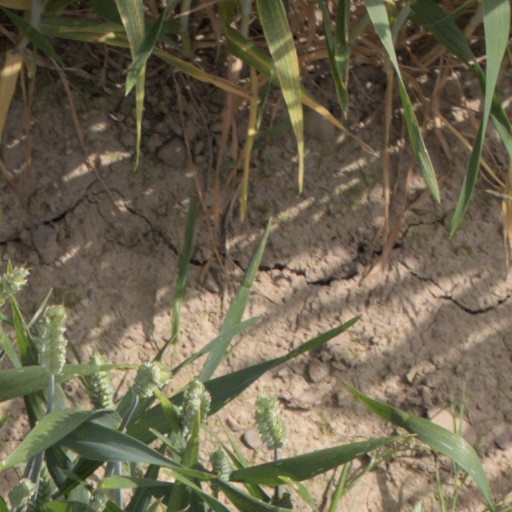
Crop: wheat